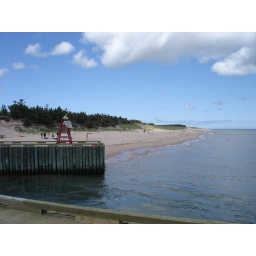
Singing Sands, reputably the best beach in PEI, note nobody in the water